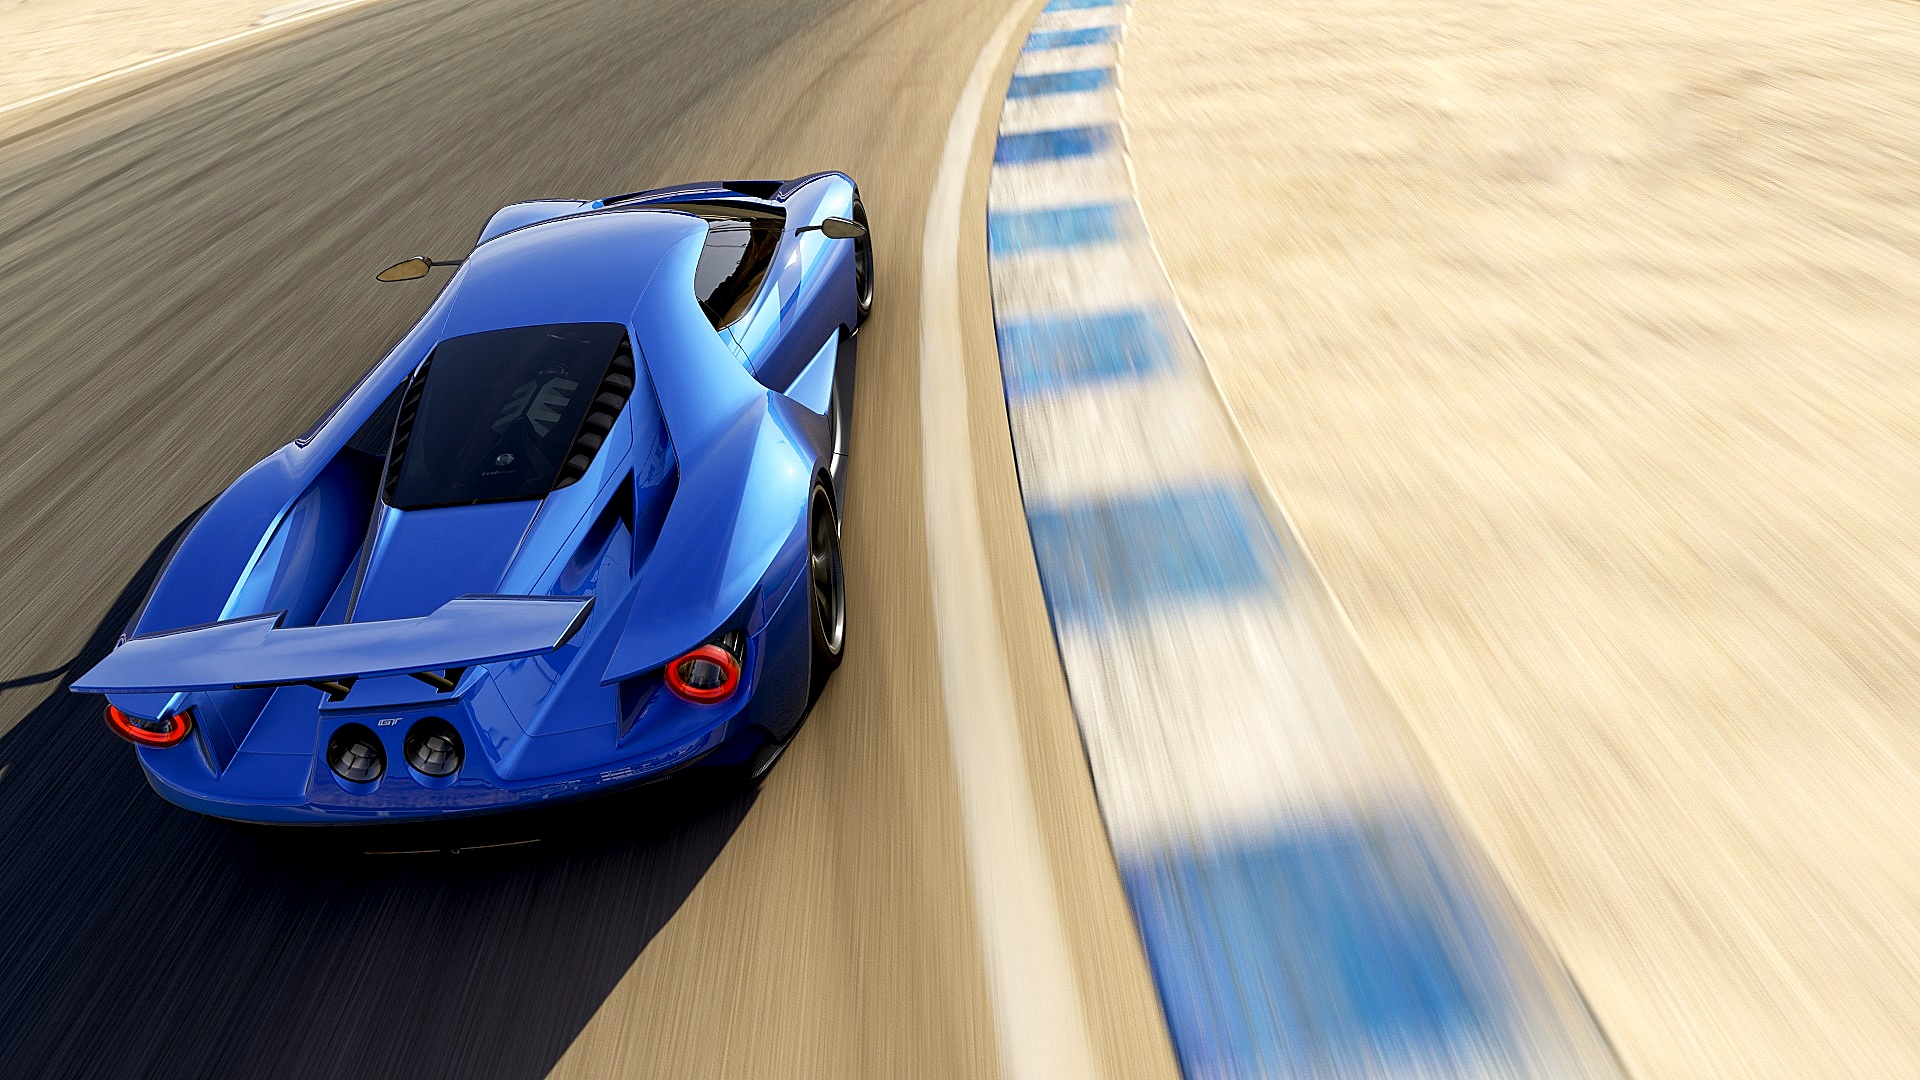
car, wheel, vehicle, blue, sports car, supercar, land vehicle, automobile make, automotive design, luxury vehicle